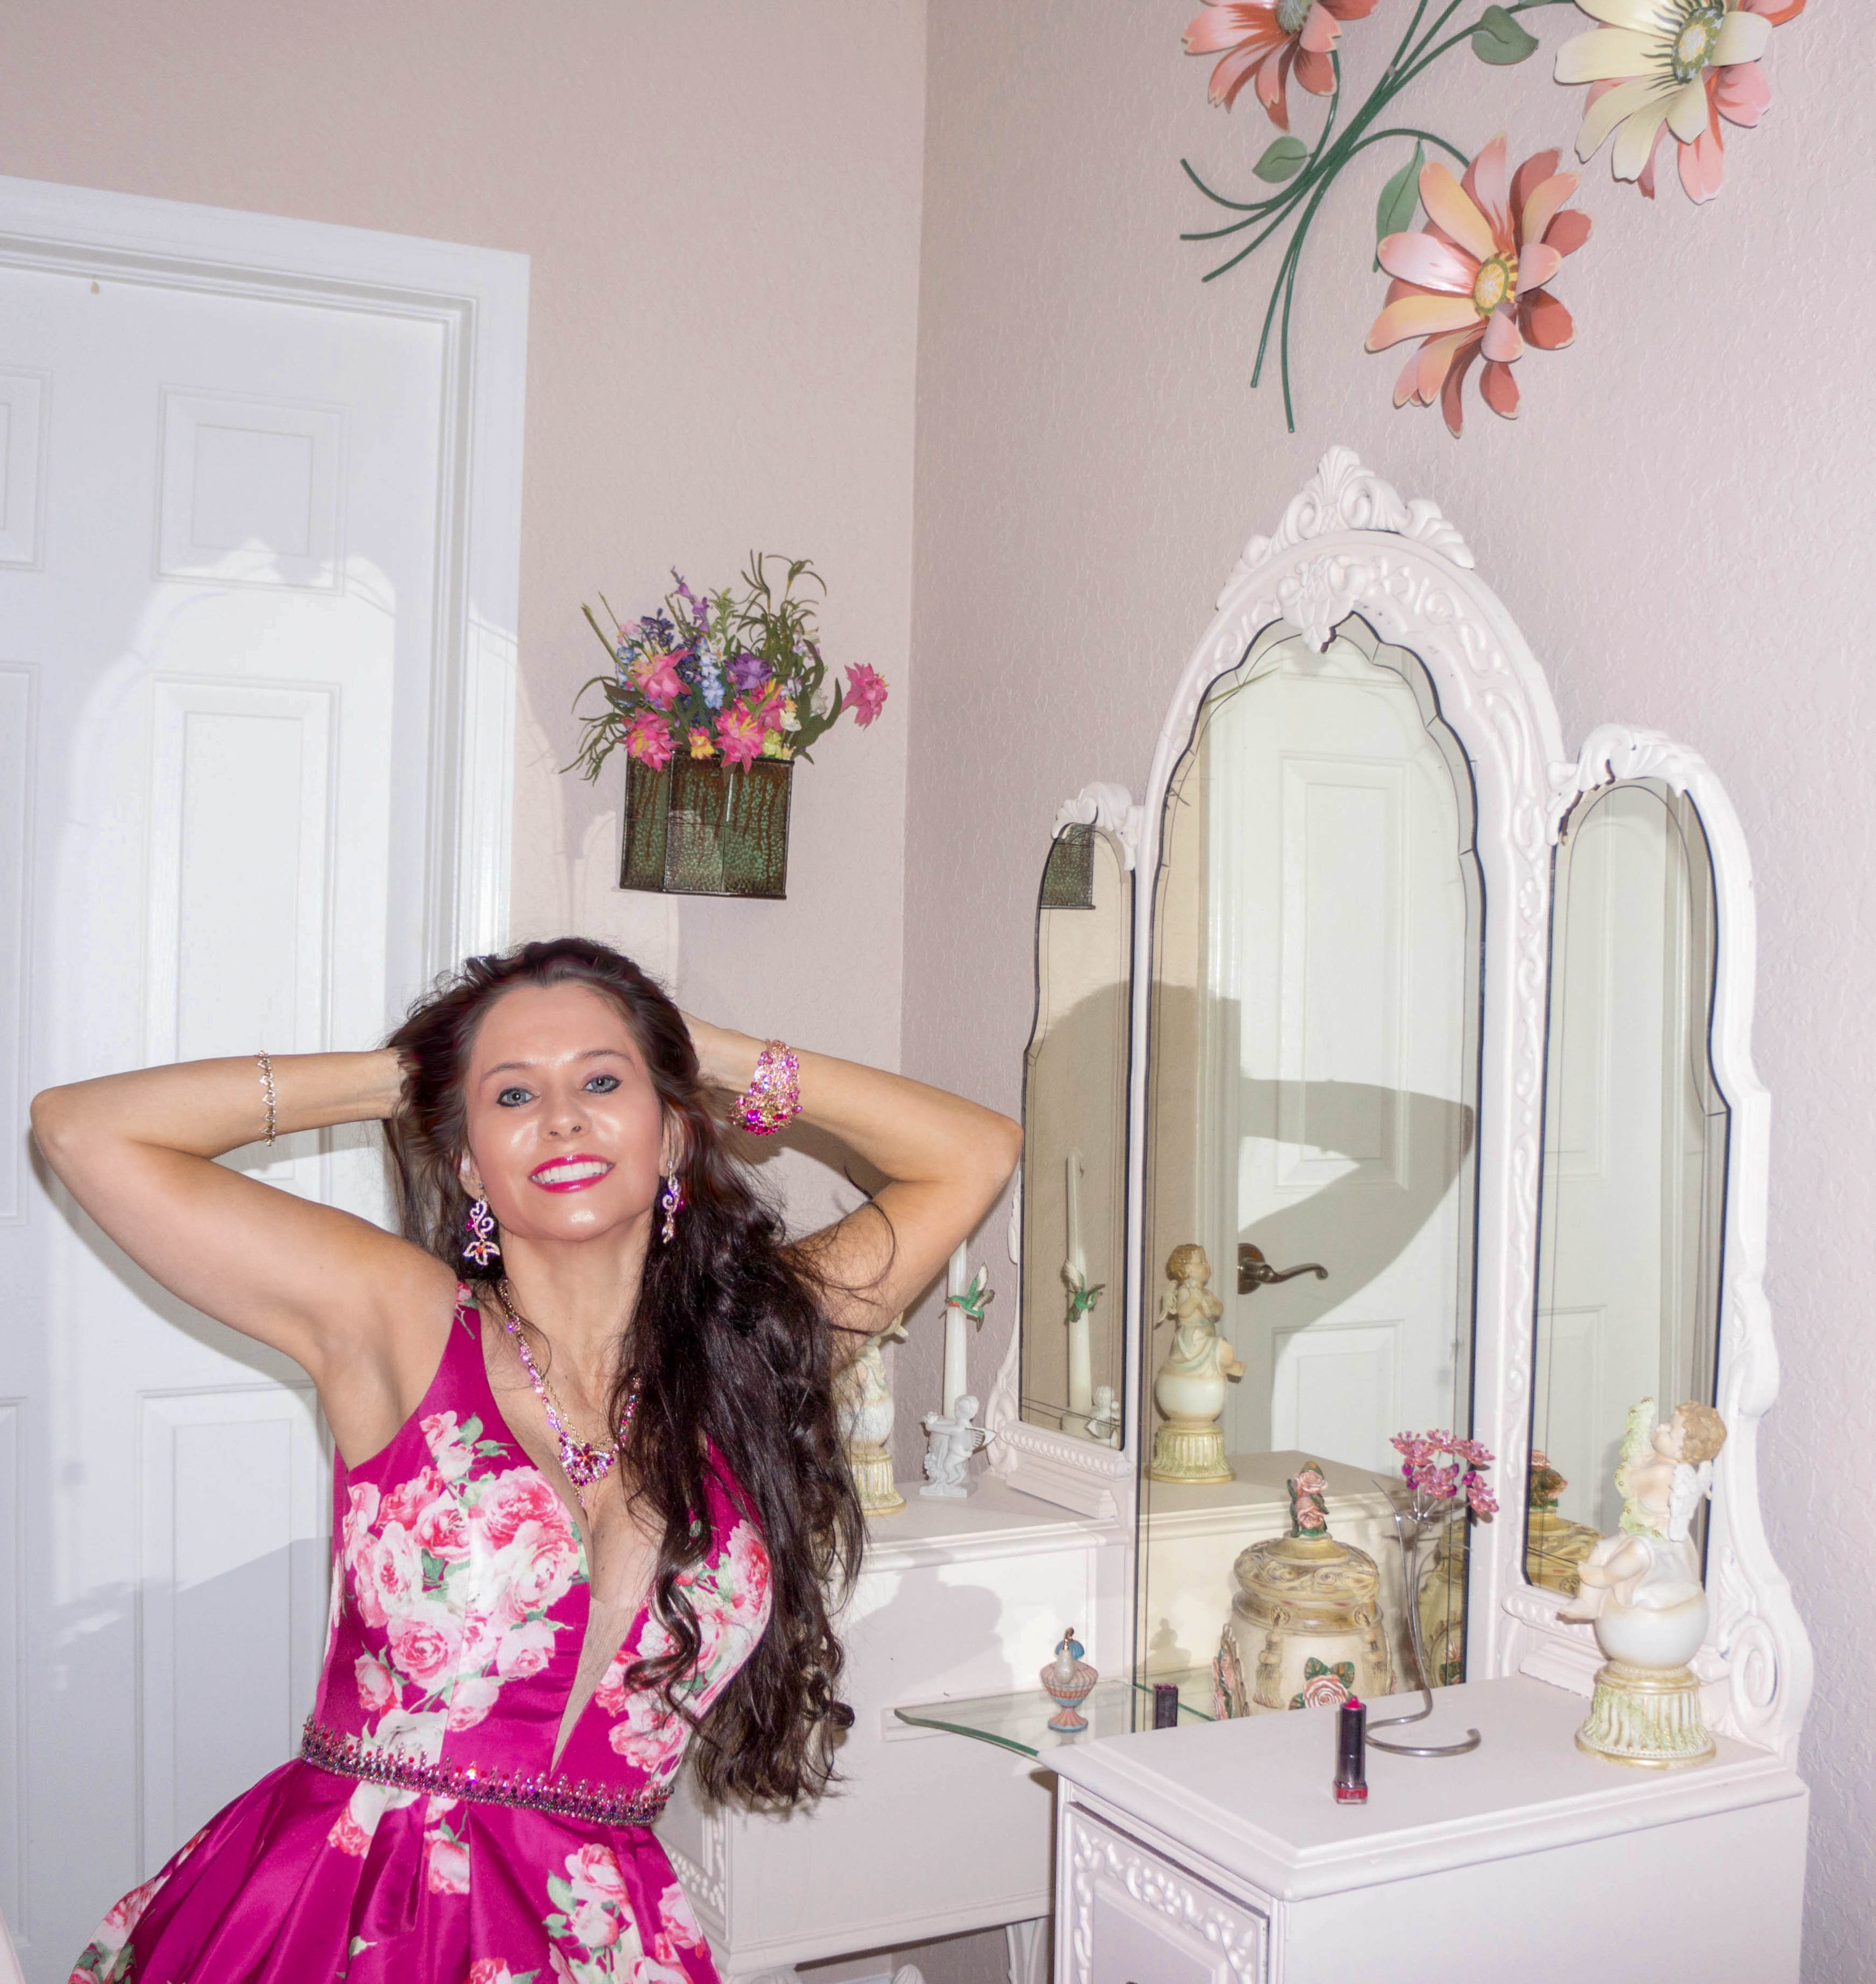
person, people, woman, hair, white, female, portrait, fashion, clothing, pink, health, smiling, smile, makeup, cheerful, face, dress, happy, happiness, women, selfie, joy, sexy, self portrait, teeth, hourglass, adult, smiling woman, sherri hill design